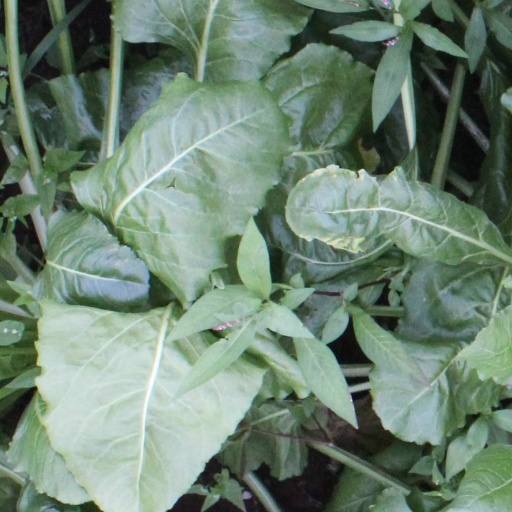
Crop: sugar beet